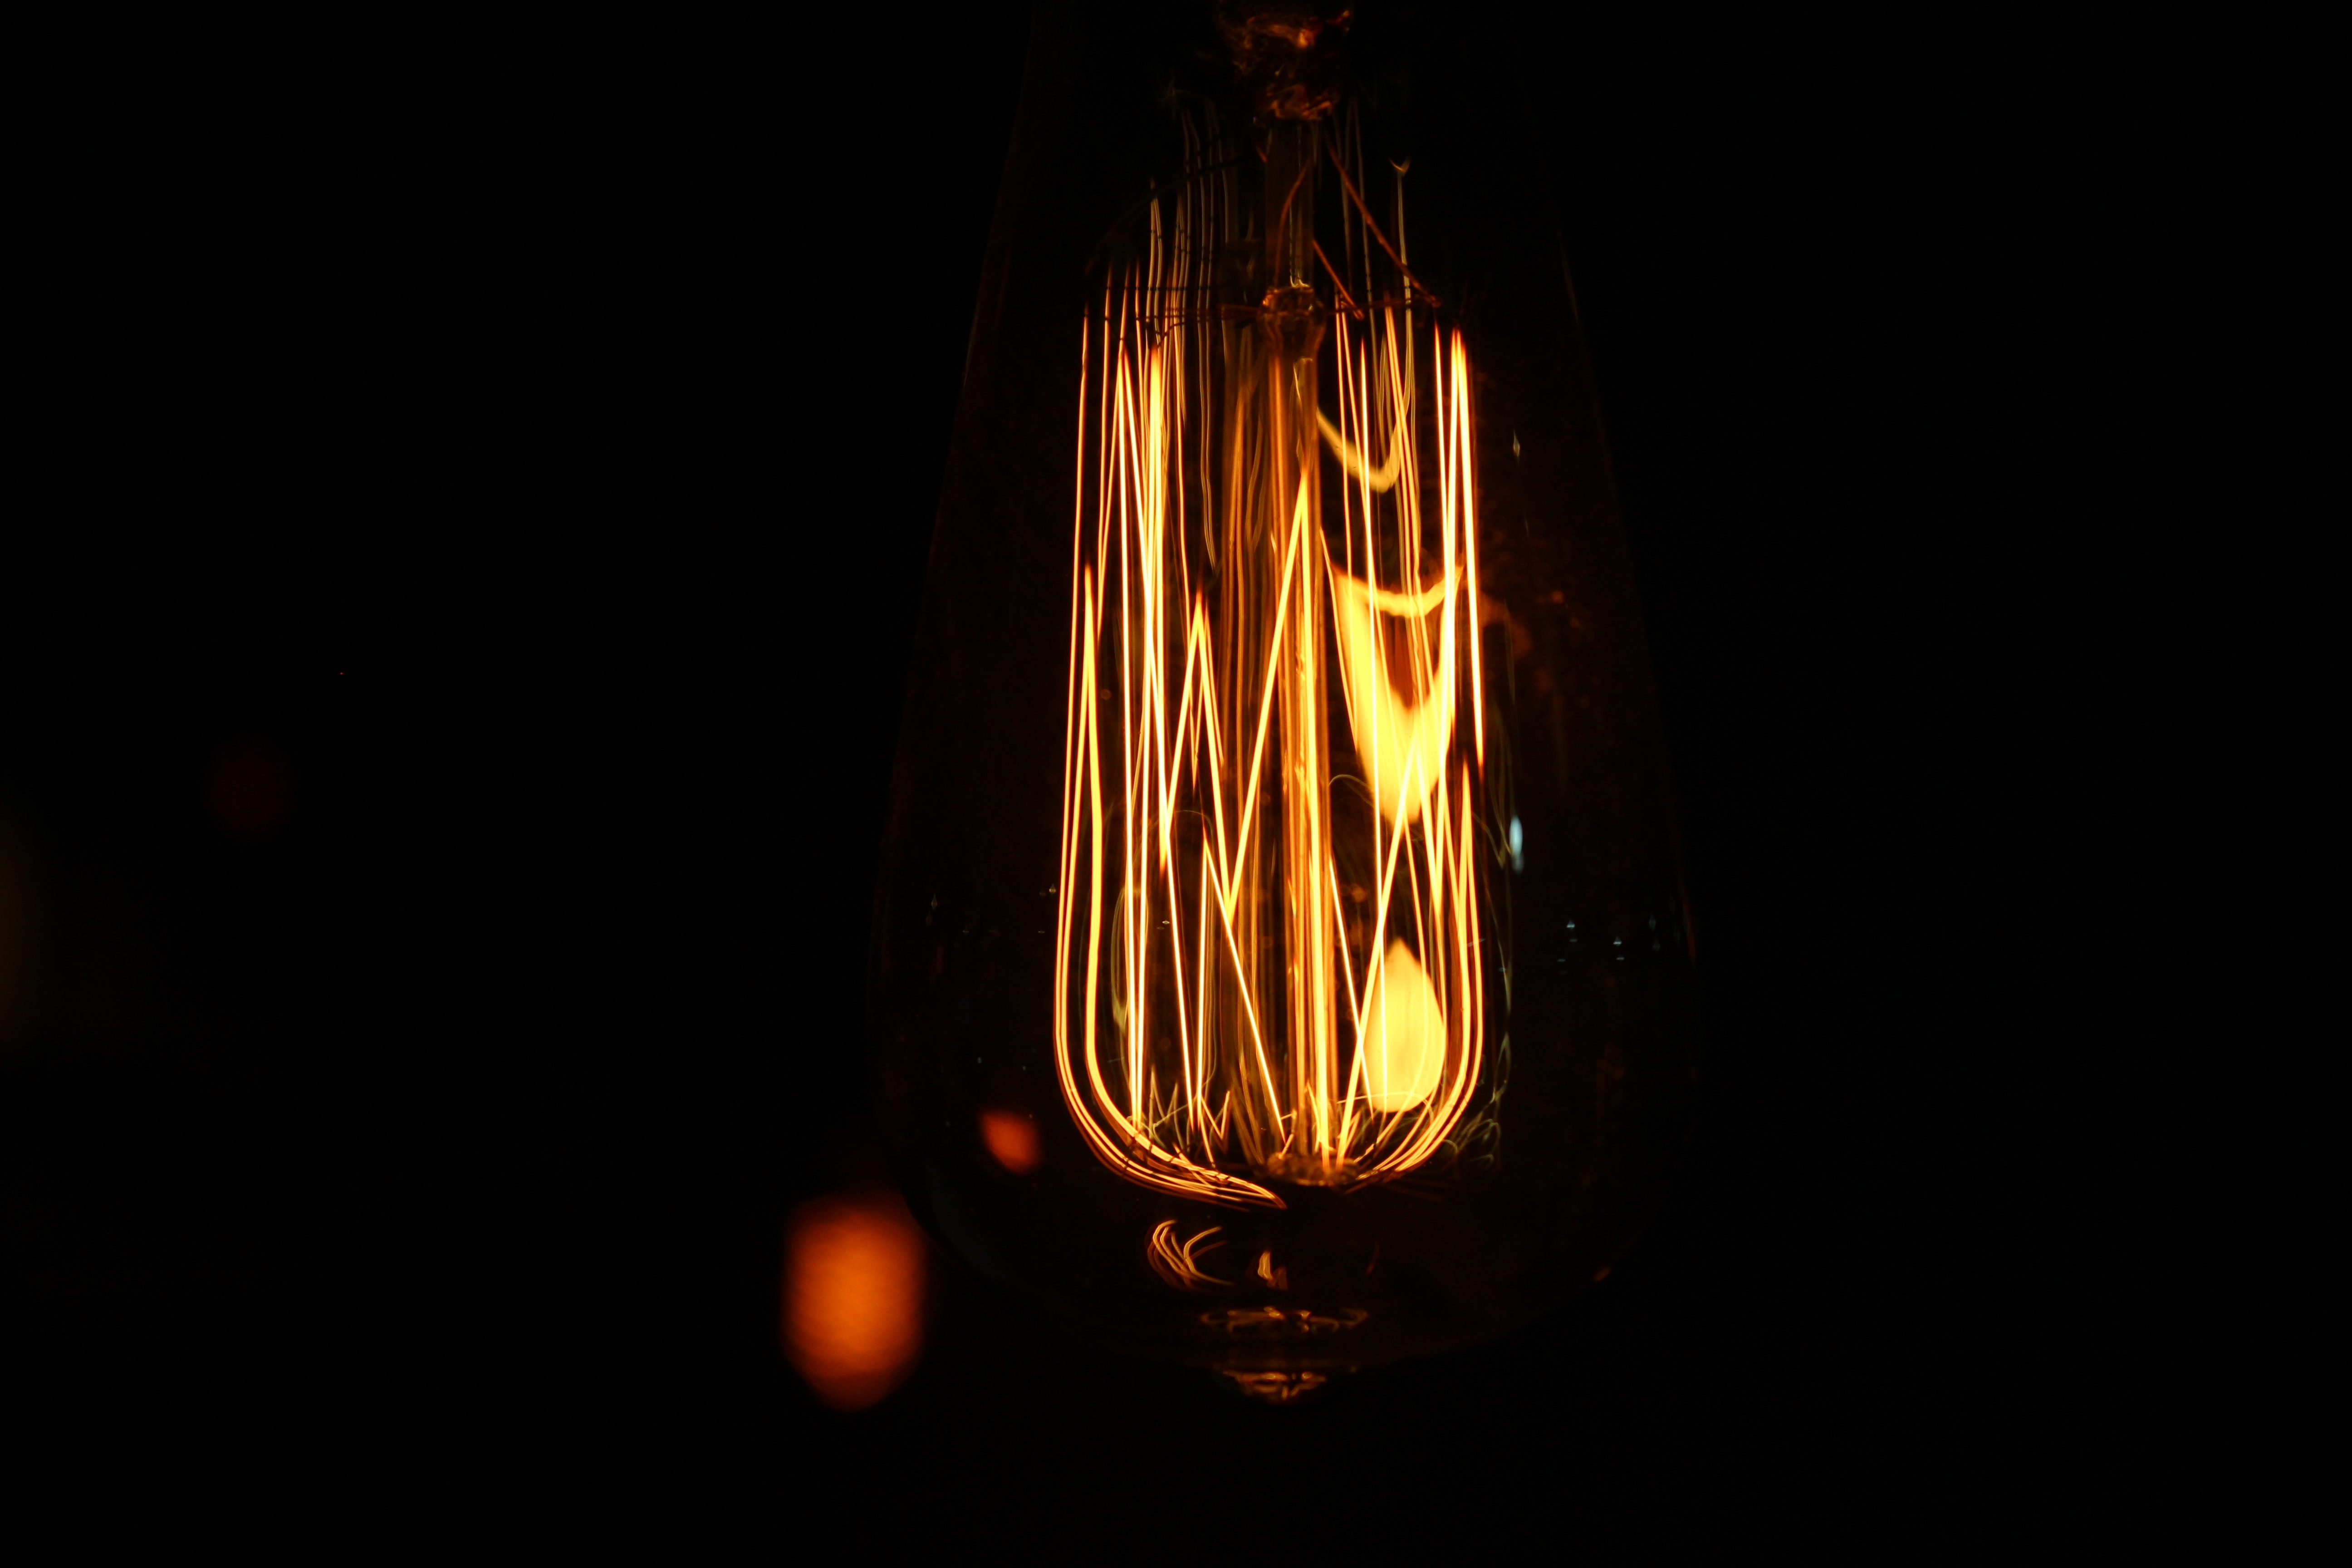
light, lighting, heat, darkness, flame, yellow, orange, fire, light fixture, photography, lighting accessory, night, incandescent light bulb, light bulb, lamp, still life photography